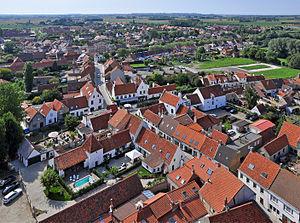
Lissewege (Bruges, Belgique): vue panoramique
Lissewege est une section de la ville belge de Bruges située en Région flamande dans la province de Flandre-Occidentale. Elle fait partie de Bruges depuis la fusion des communes en 1977. Le village comptait 2 488 habitants en 2005, l'ancienne commune en comptait 7 131.